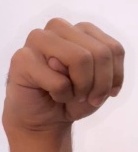
ASL sign: M